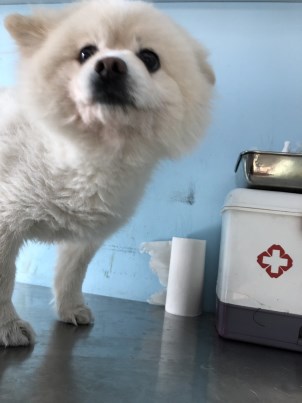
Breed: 1936-n000005-Pomeranian